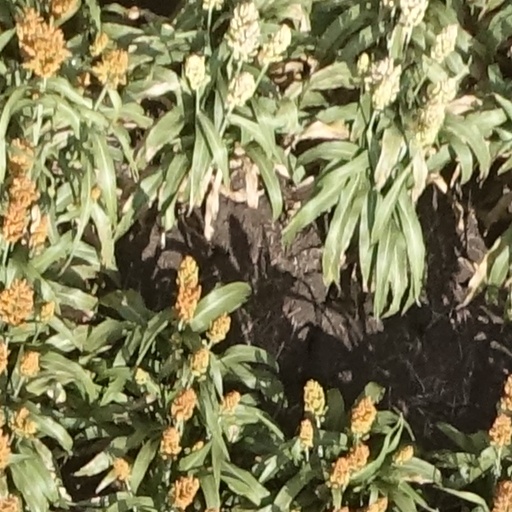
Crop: sorghum